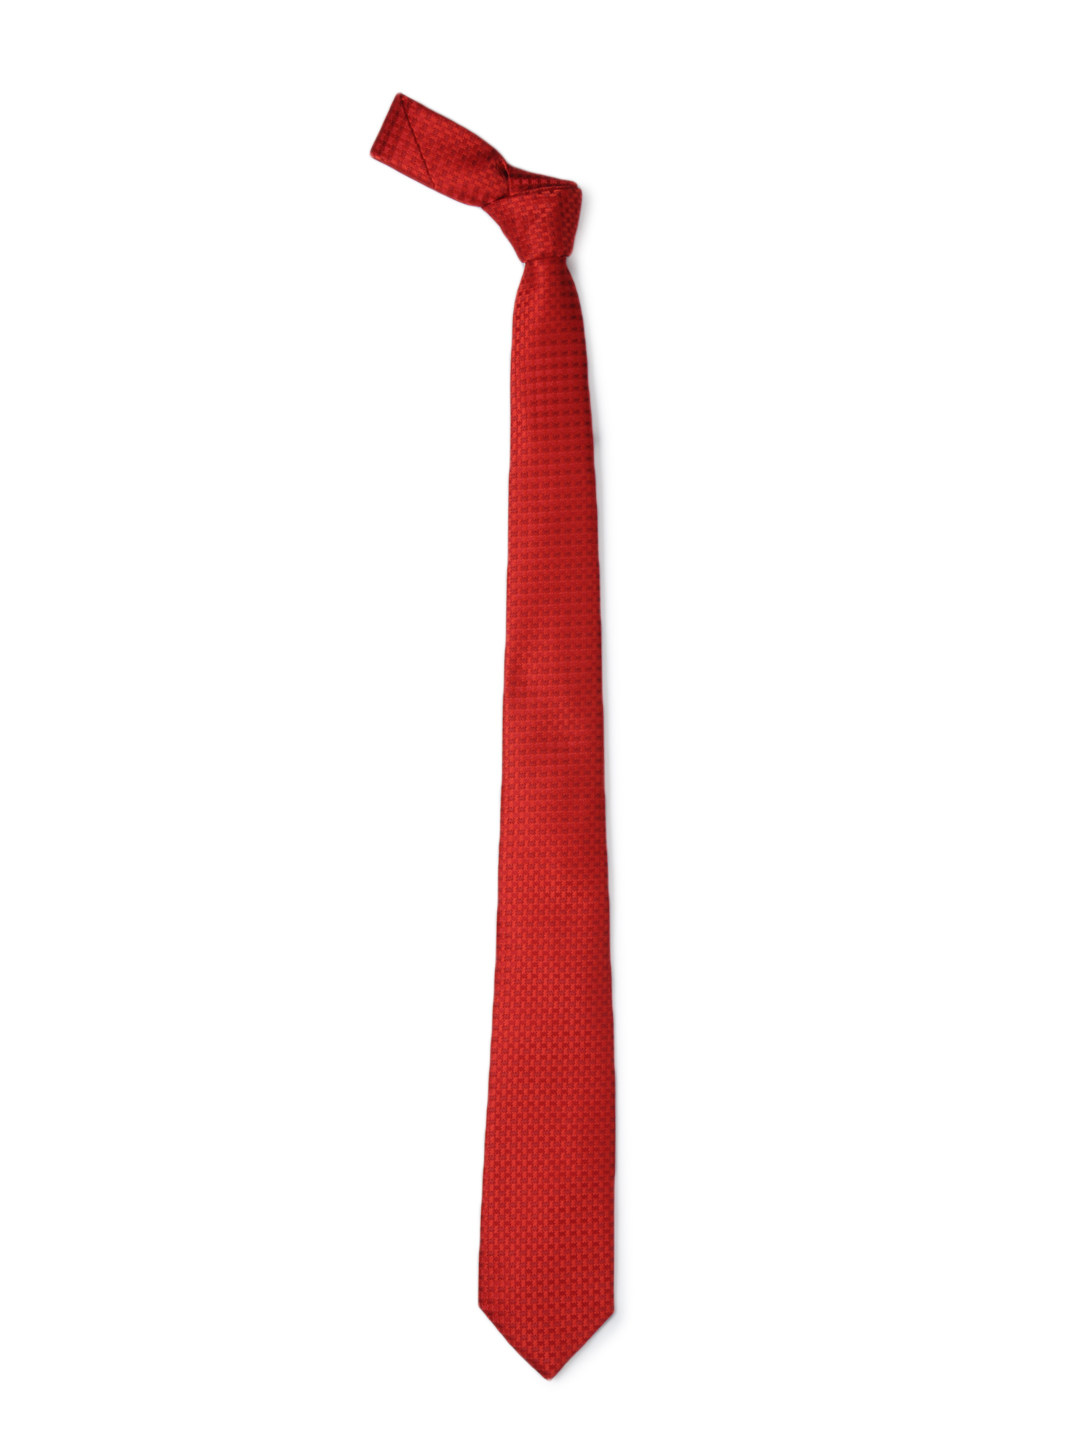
Park Avenue Men Red Tie
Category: Accessories / Ties / Ties
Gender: Men
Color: Red
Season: Summer 2012
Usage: Casual